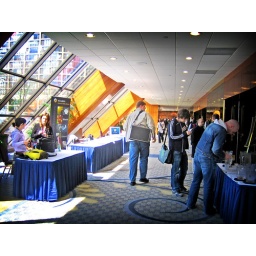
FITC 2005 hallway and obviously Tom Overlie looking at stuff or going for at glass of water in between sessions